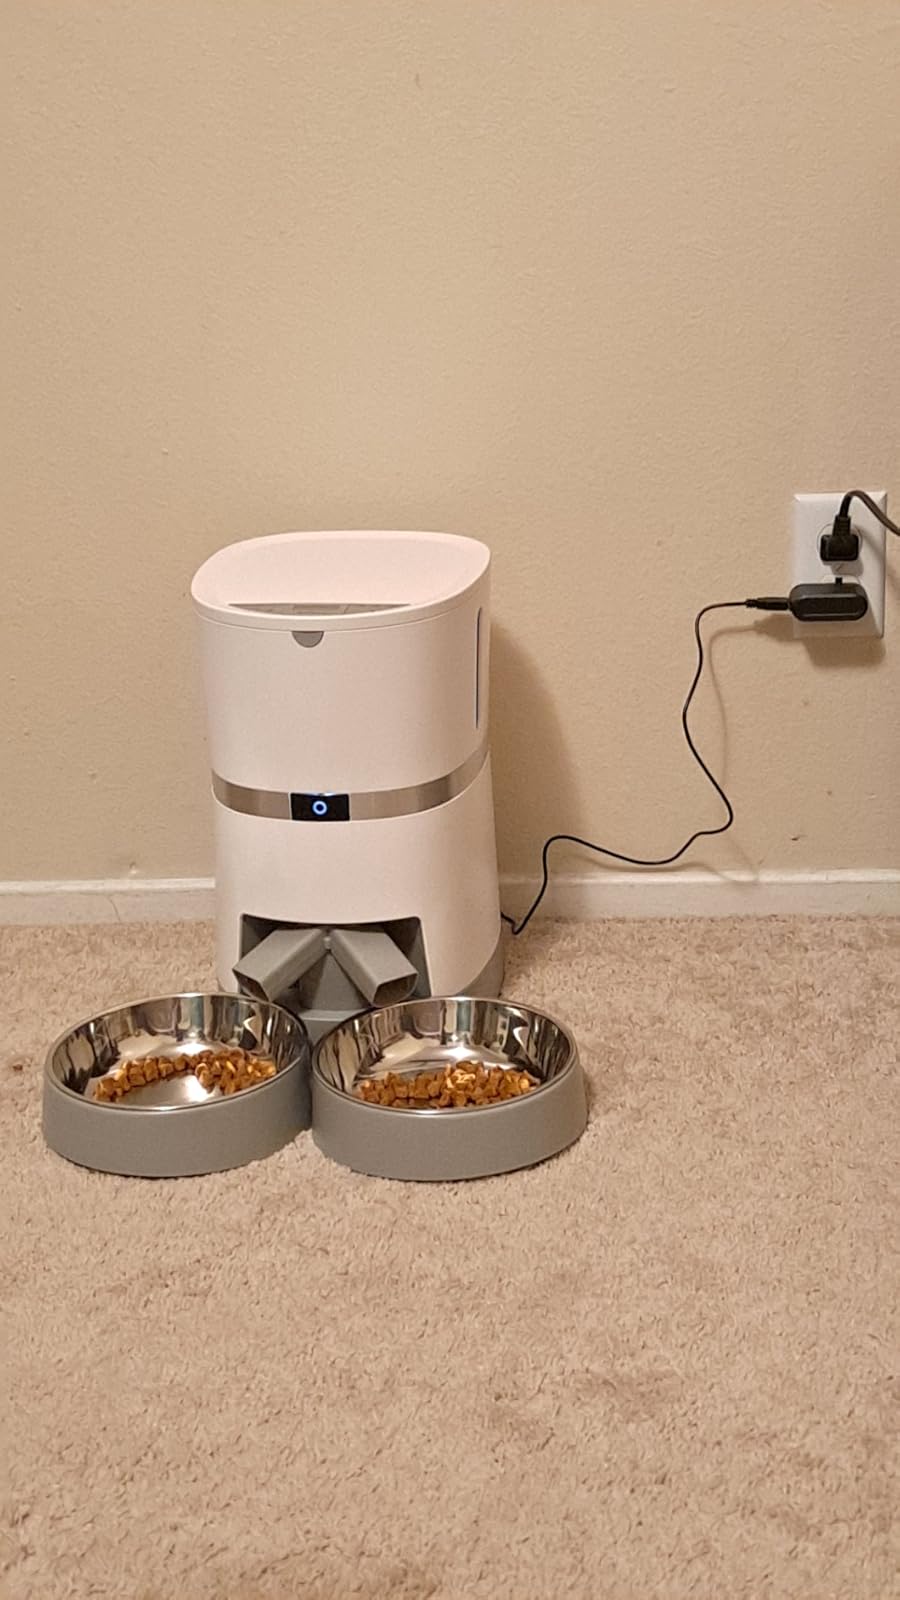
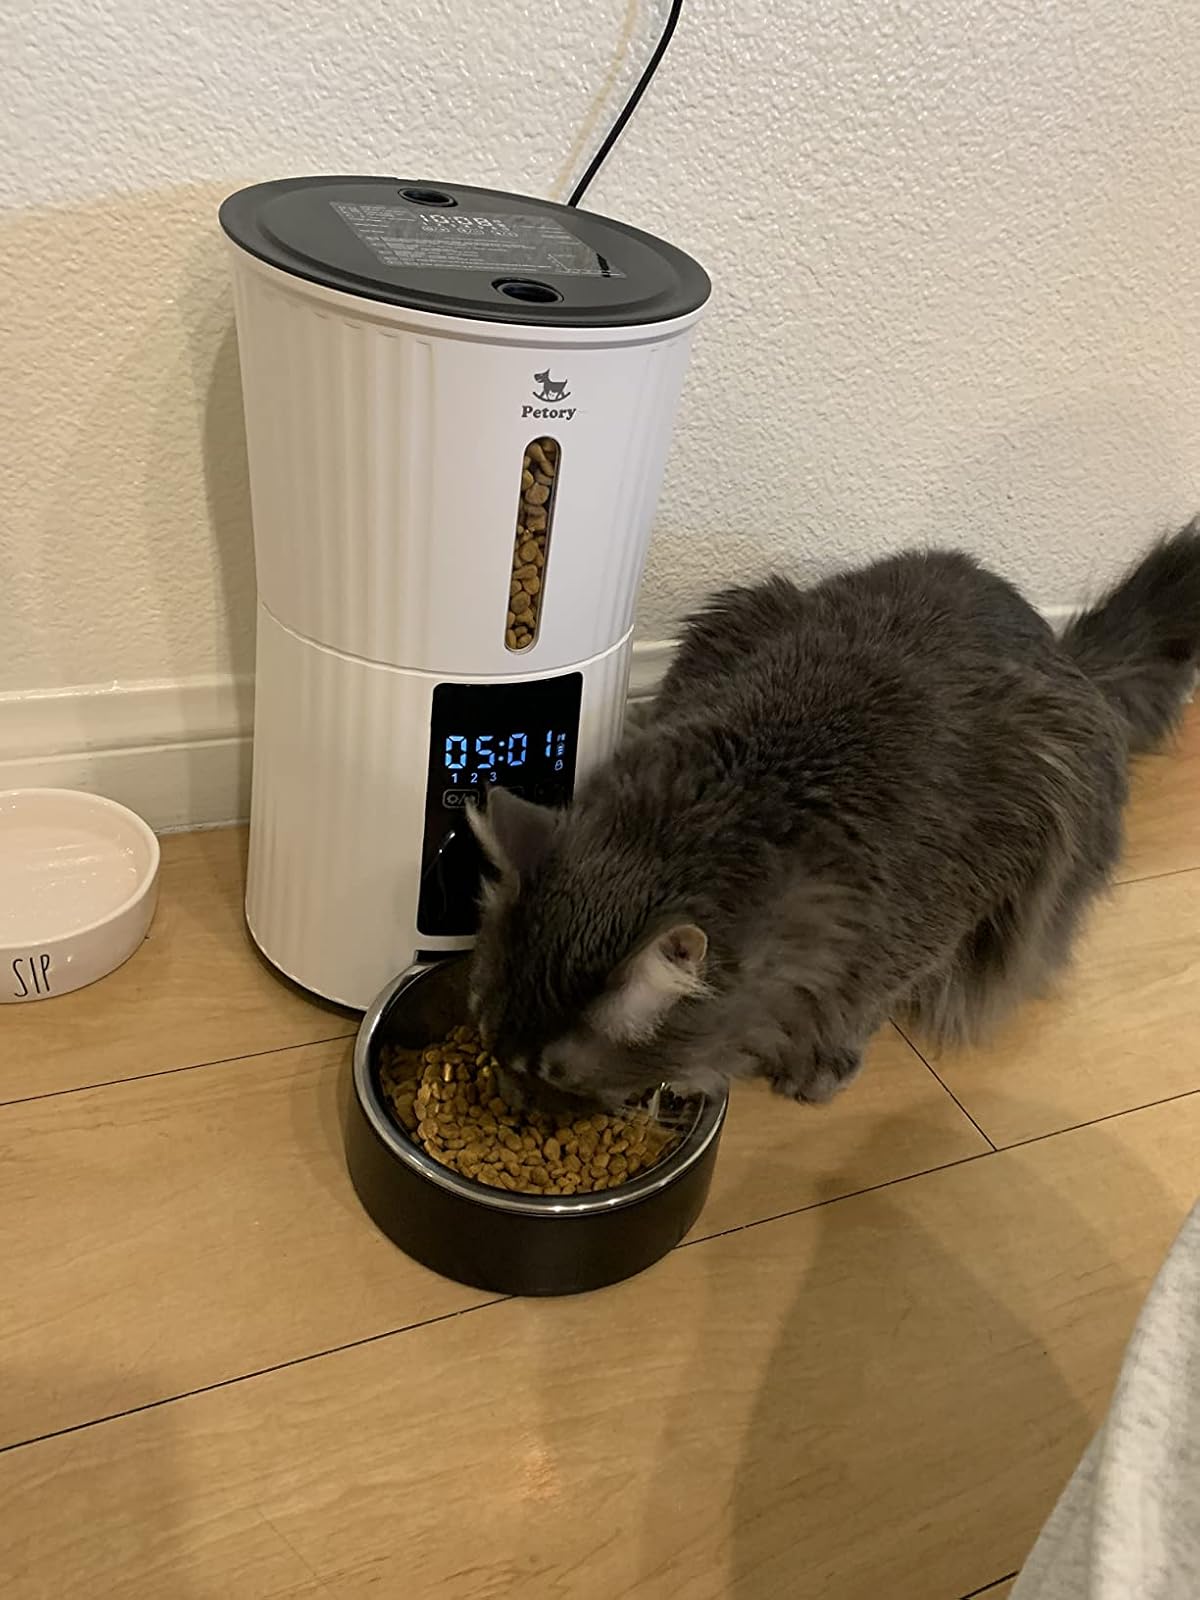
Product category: items_feeder
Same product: no